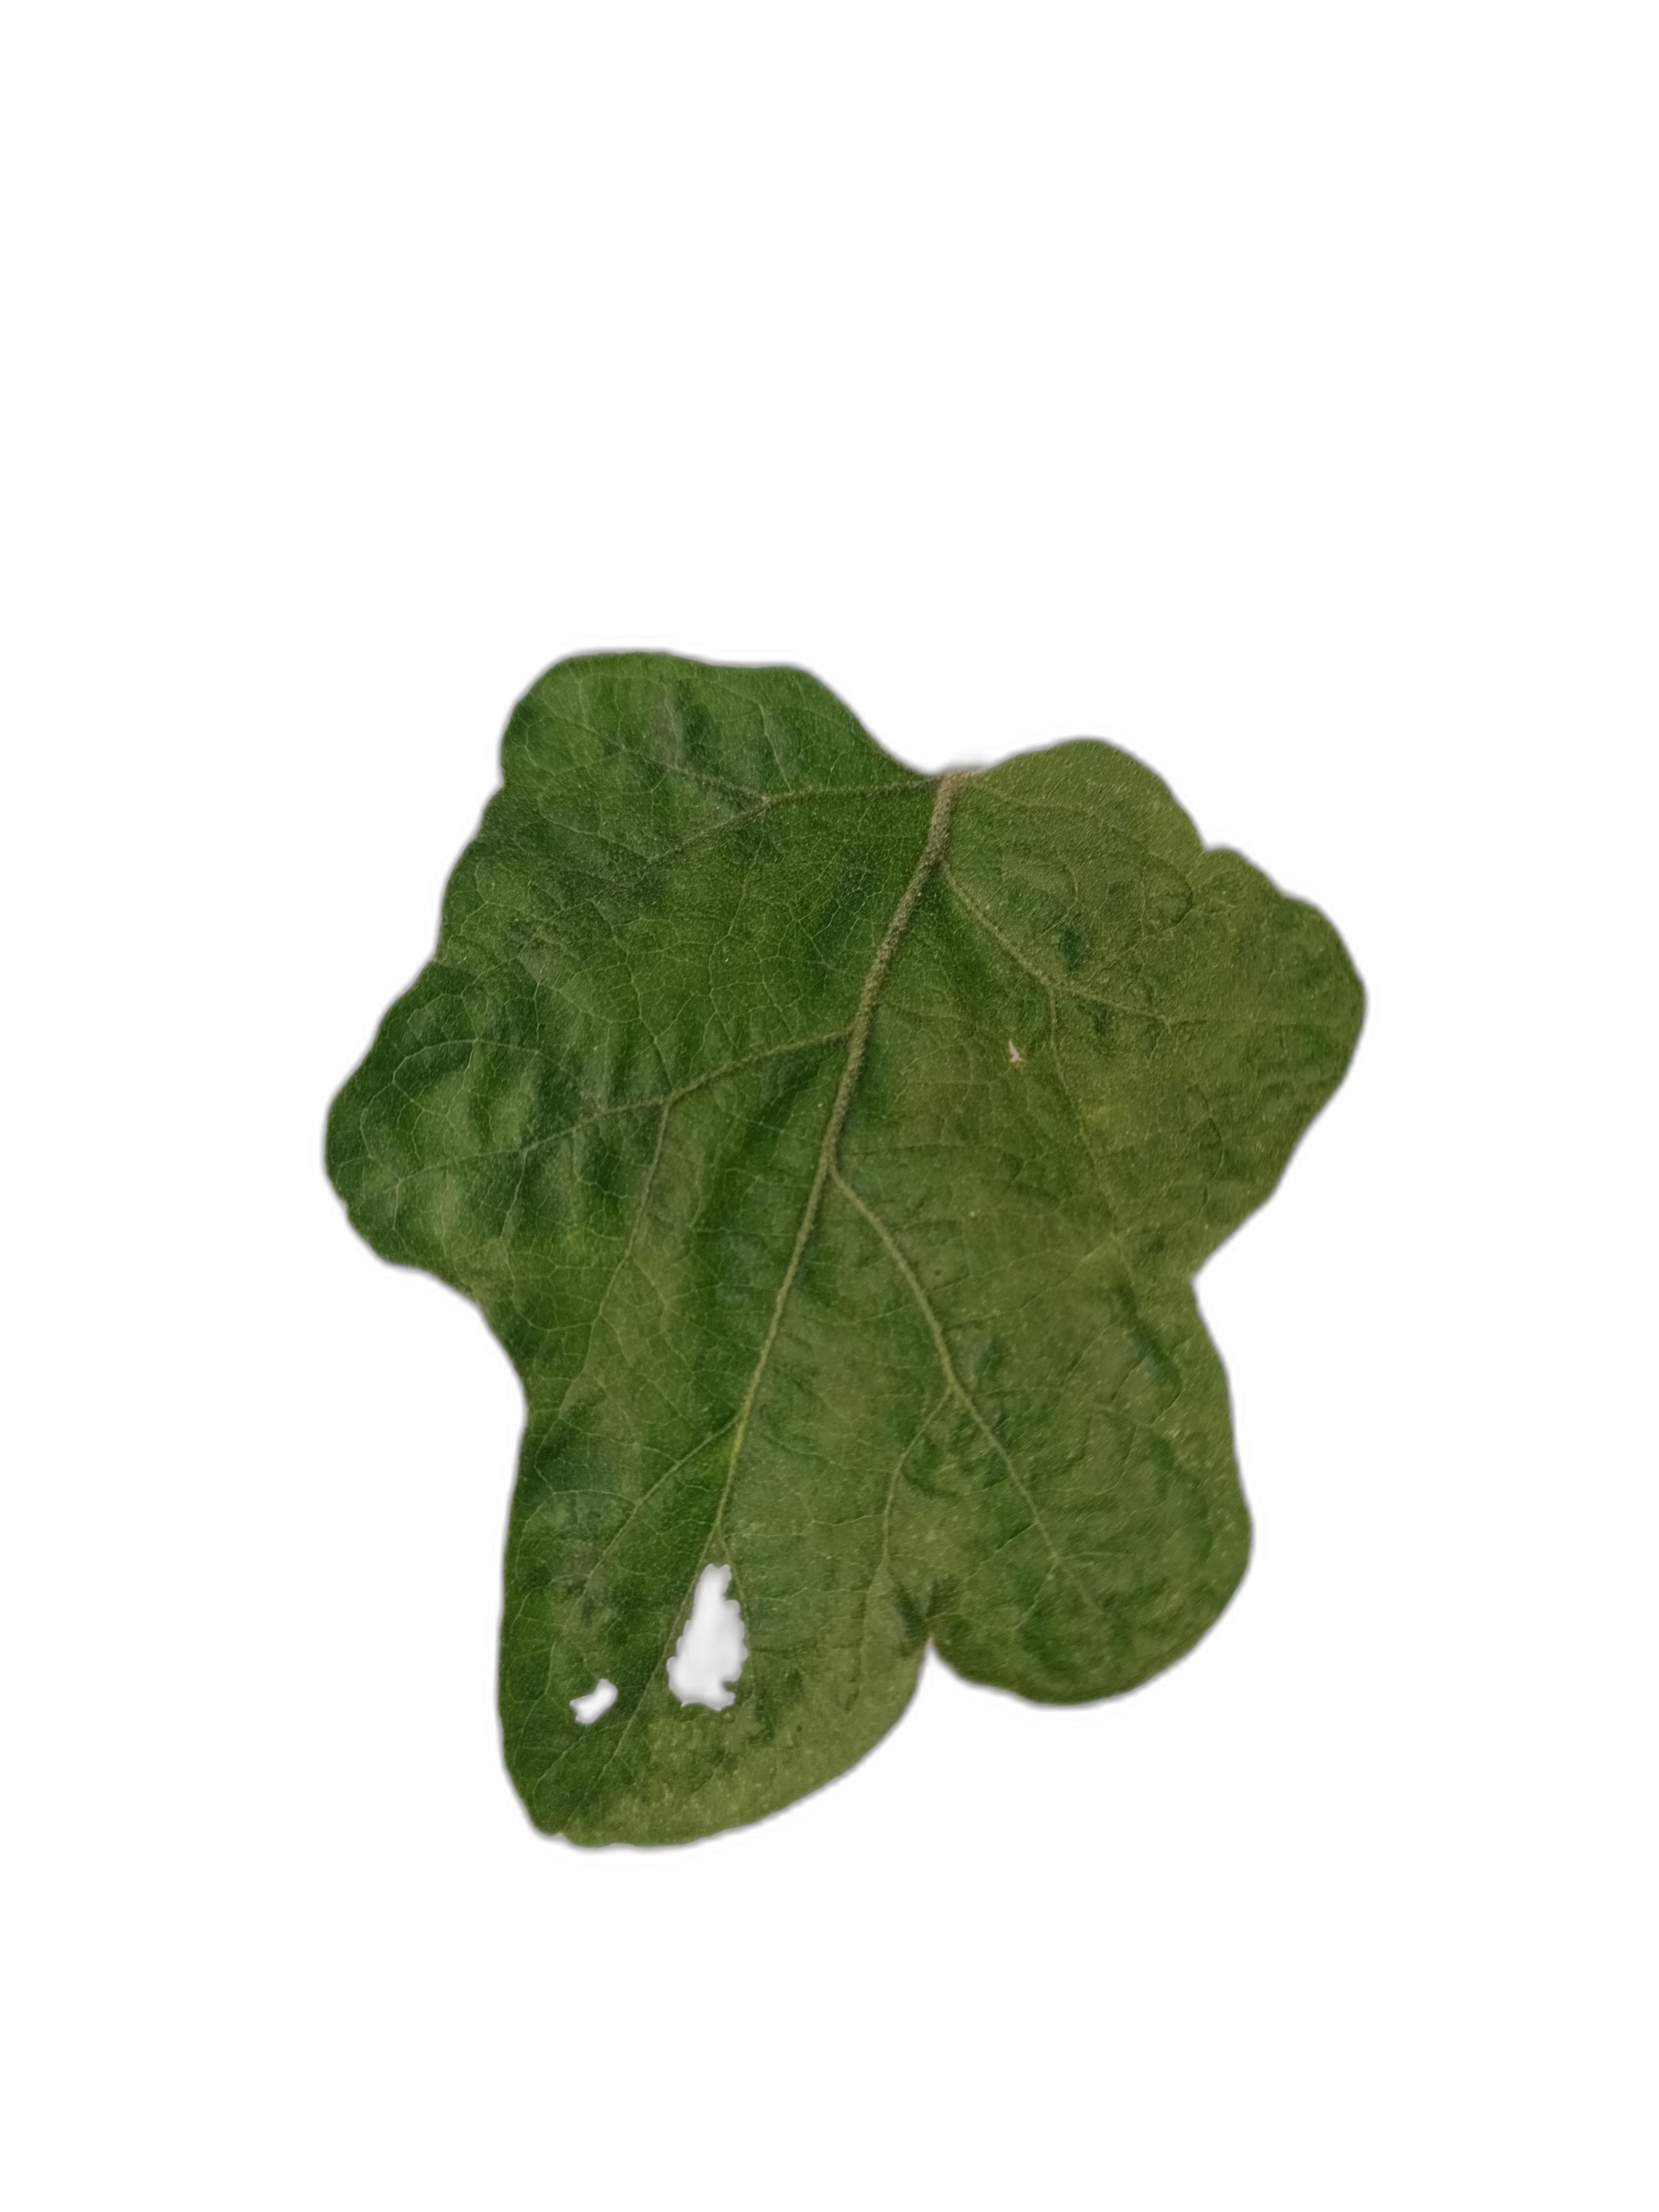
Label: Insect Pest Disease